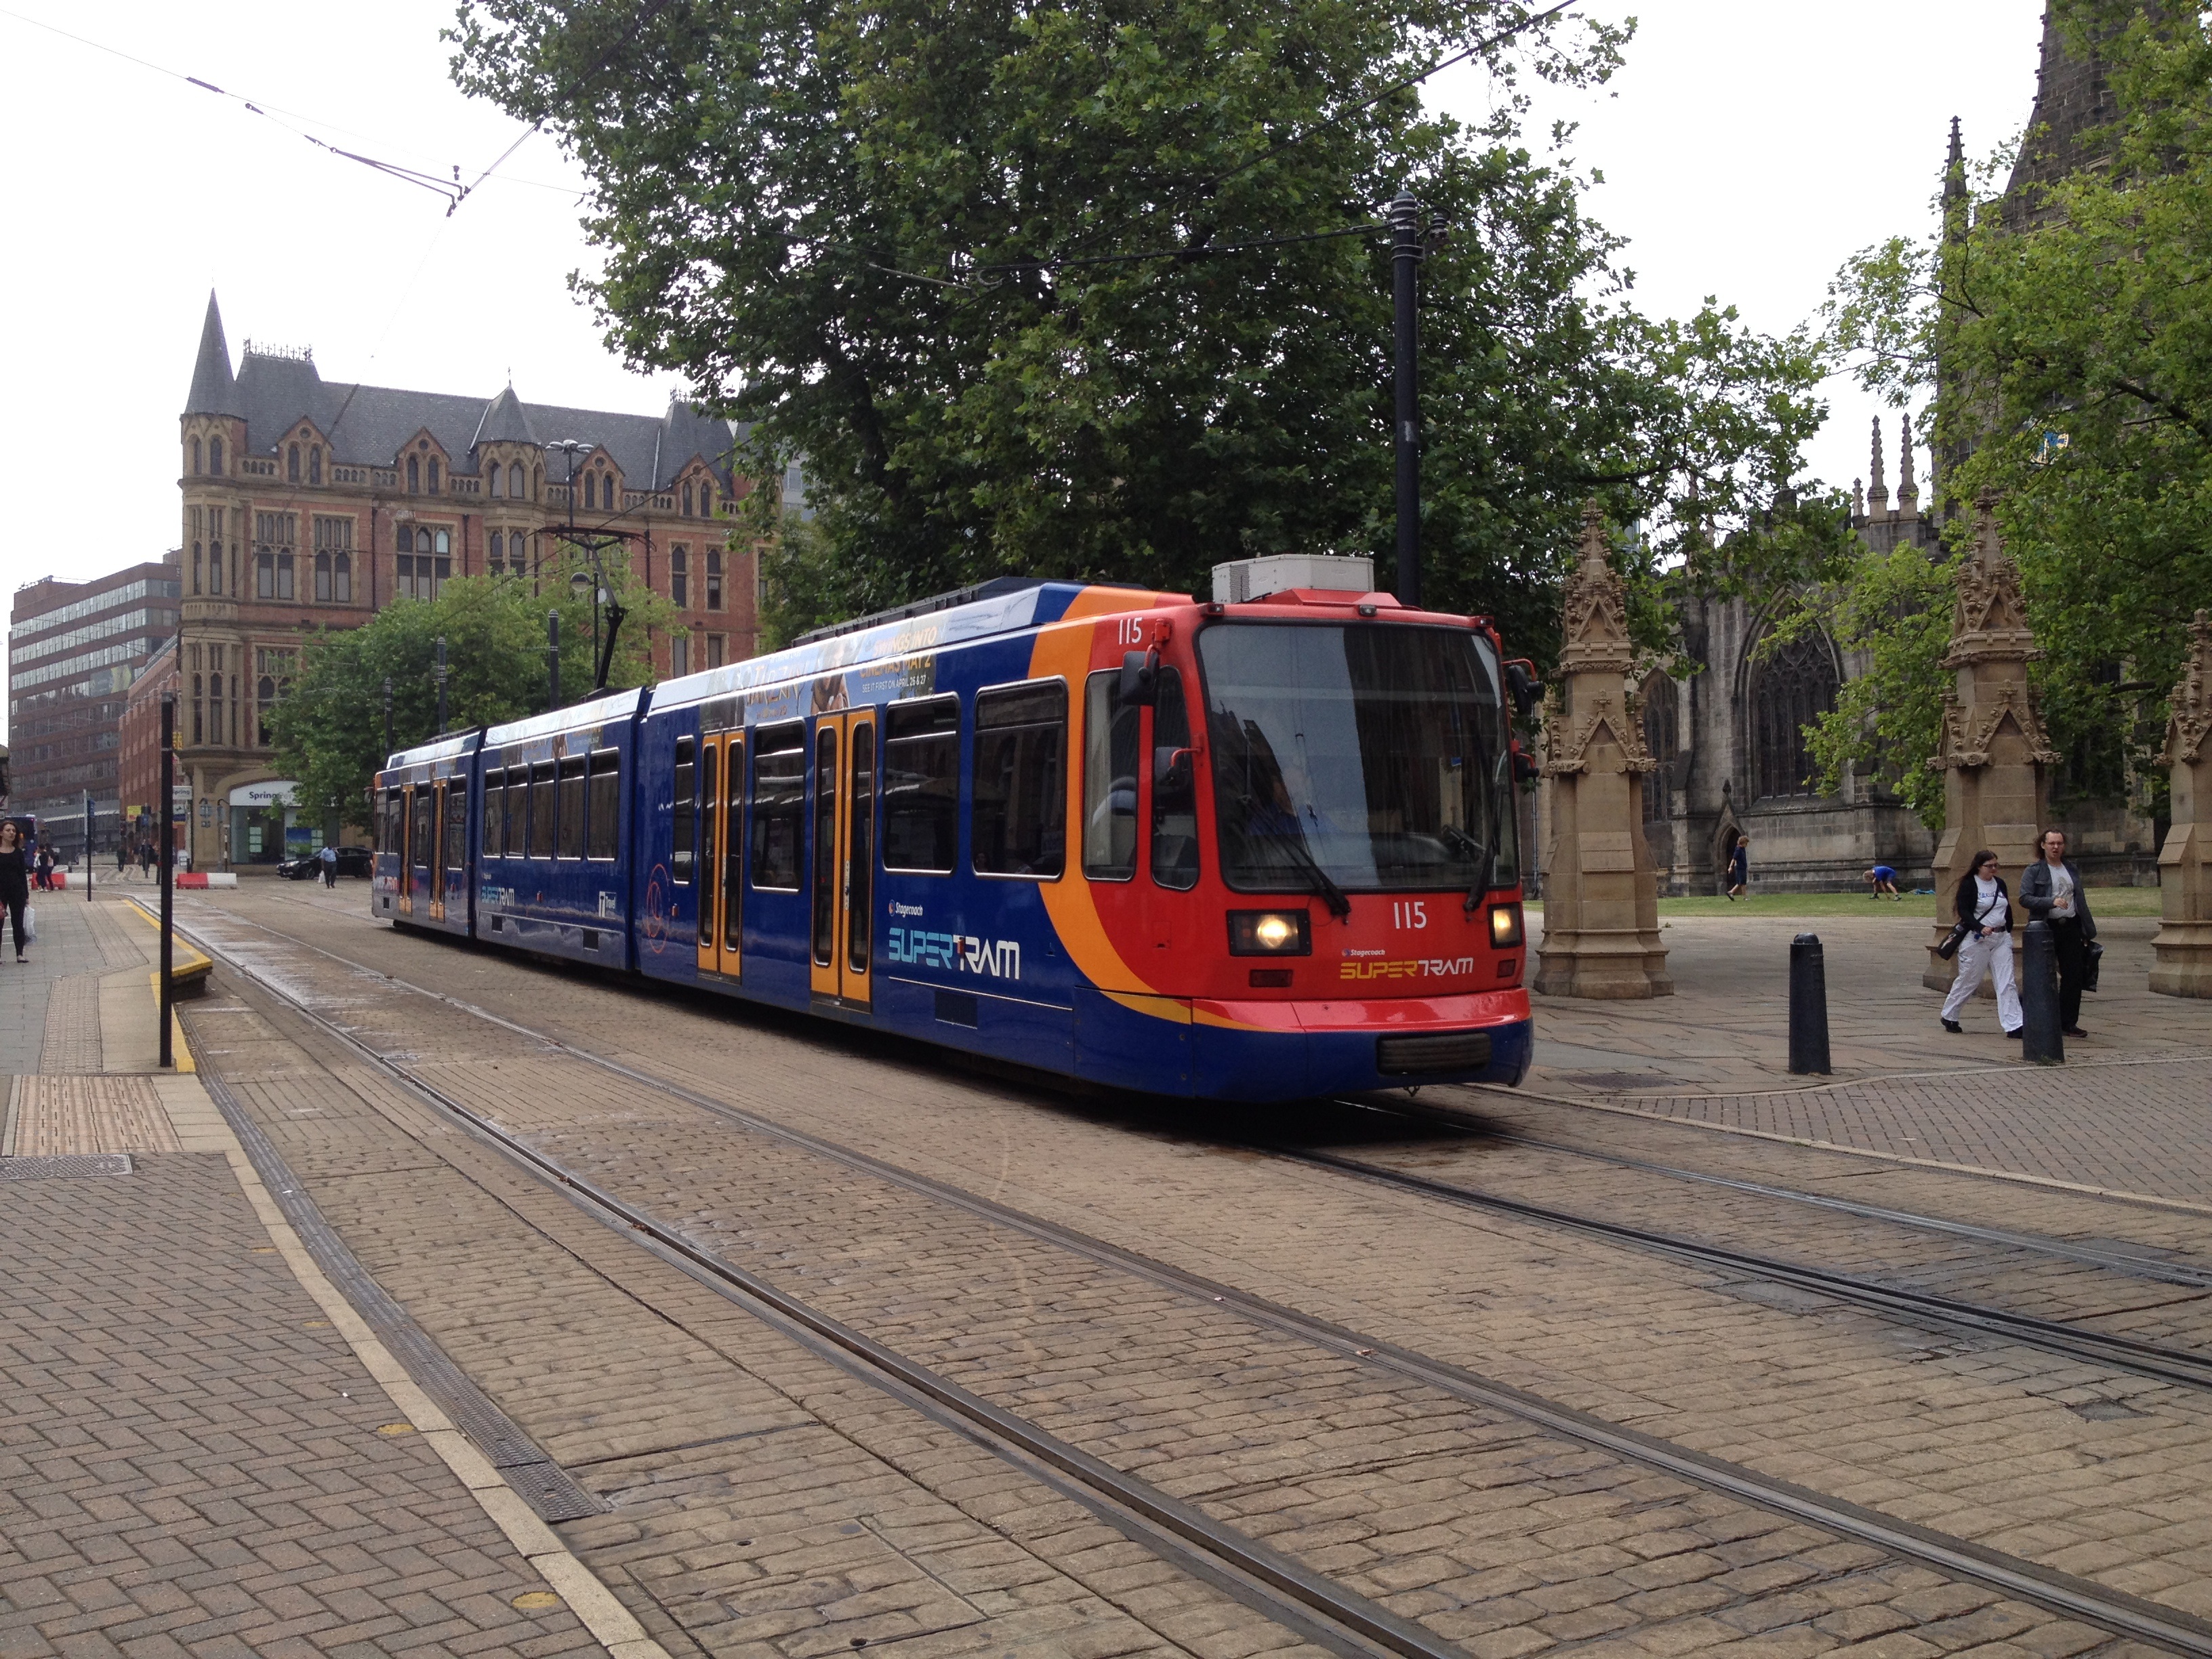
street, city, tram, transport, vehicle, cable car, public transport, england, kingdom, sheffield, the tram, land vehicle, mode of transport, rolling stock, metropolitan area